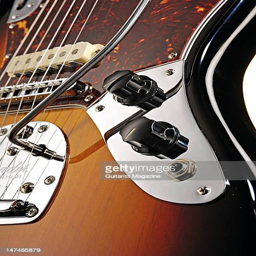
the volume and tone controls of an electric guitar during a studio shoot for guitarist magazine